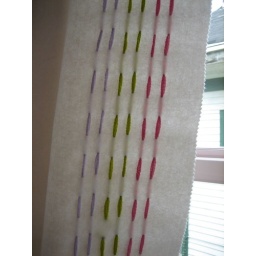
felt curtains in the girls room